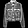
Label: Coat